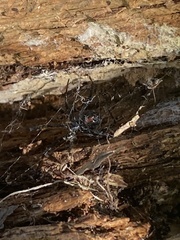
Species: Lactrodectus_hesperus